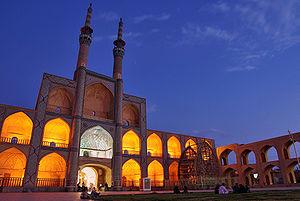
La mosquée Amir Chakmak à Yazd, Iran. Ελληνικά: Το Τέμενος Amir Chakmak, στο Γιαζτν, Ιράν.
Yazd est une ville d'Iran, capitale de la Province de Yazd.